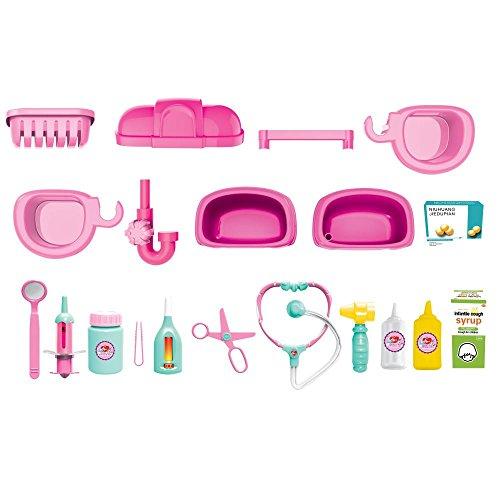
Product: Dimple Toy Doctor Kit Pretend Play with plastic stethoscope and thermometer. top Go Carrier Travel Toy 12 Pieces Kids Medical Equipment for Boys Girls and Toddlers, Great Gift for Children
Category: Toys & Games | Dress Up & Pretend Play | Pretend Play | Medical Kits
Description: Portable, Kid-Friendly Fun – This toy doctor set is packed in a small, portable doctor setthat lets kids take their toy doctor instrument and accessories everywhere they go.
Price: $37.90
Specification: ProductDimensions:12.5x12.5x11inches|ItemWeight:2.82pounds|ShippingWeight:2.8pounds(Viewshippingratesandpolicies)|ASIN:B077MVXQJD|Itemmodelnumber:DC14000|Manufacturerrecommendedage:3months-7years